Crusades

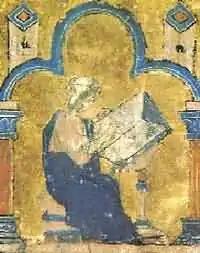
William of Tyre writing his history, from a 13th-century Old French translation, Bibliothèque Nationale, Paris, MS 2631, f.1r

By the beginning of the 13thcentury papal reticence in applying crusades against the papacy's political opponents and those considered heretics had abated. Innocent III proclaimed a crusade against Catharism that failed to suppress the heresy itself but ruined the culture of the Languedoc. This set a precedent that was followed in 1212 with pressure exerted on the city of Milan for tolerating Catharism, in 1234 against the Stedinger peasants of north-western Germany, in 1234 and 1241 Hungarian crusades against Bosnian heretics. The historian Norman Housley notes the connection between heterodoxy and anti-papalism in Italy. Indulgence was offered to anti-heretical groups such as the Militia of Jesus Christ and the Order of the Blessed Virgin Mary. Innocent III declared the first political crusade against Frederick II's regent, Markward von Annweiler, and when Frederick later threatened Rome in 1240, Gregory IX used crusading terminology to raise support against him. On Frederick II's death the focus moved to Sicily. In 1263, Pope Urban IV offered crusading indulgences to Charles of Anjou in return for Sicily's conquest. However, these wars had no clear objectives or limitations, making them unsuitable for crusading. The 1281 election of a French pope, MartinIV, brought the power of the papacy behind Charles. Charles's preparations for a crusade against Constantinople were foiled by the Byzantine Emperor Michael VIII Palaiologos, who instigated an uprising called the Sicilian Vespers. Instead, Peter III of Aragon was proclaimed king of Sicily, despite his excommunication and an unsuccessful Aragonese Crusade. Political crusading continued against Venice over Ferrara; Louis IV, King of Germany when he marched to Rome for his imperial coronation; and the free companies of mercenaries.